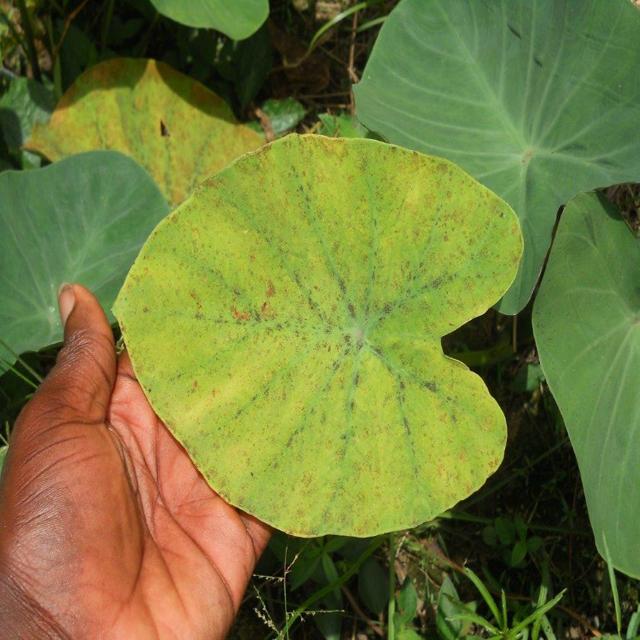
Label: Mid_Blight